Killing of Muhammad al-Durrah

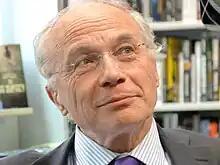
Denis Jeambar

Three mainstream narratives emerged after the shooting. The early view that Israeli gunfire had killed the boy developed into the position that, because of the trajectory of the shots, Palestinian gunfire was more likely to have been responsible. This view was expressed in 2005 by Denis Jeambar, editor-in-chief of "L'Express", and , a former France 2 correspondent, who viewed the raw footage. A third perspective, held by Arlette Chabot, France 2's news editor, is that no one can know who fired the shots.